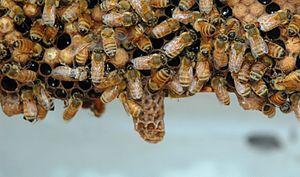
La reine des abeilles, ou plus simplement reine dans le contexte, désigne une femelle adulte accouplée qui vit dans une ruche. Elle est le seul individu femelle pleinement fertile de la colonie. Il y a normalement une seule reine adulte fécondée par ruche. Elle est la mère de la totalité des abeilles de la ruche si on exclut les ouvrières présentes dans la ruche mais venant d'une autre ruche.